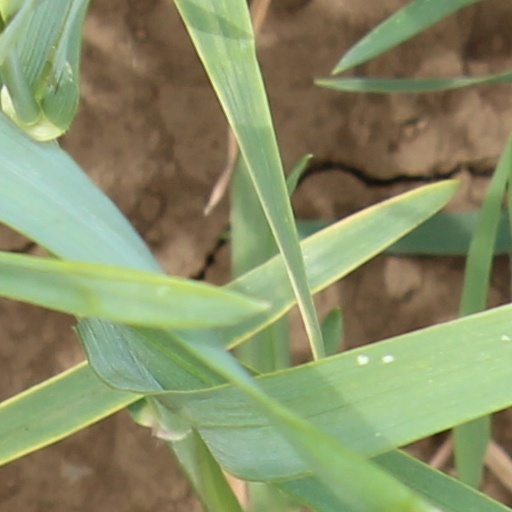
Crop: wheat